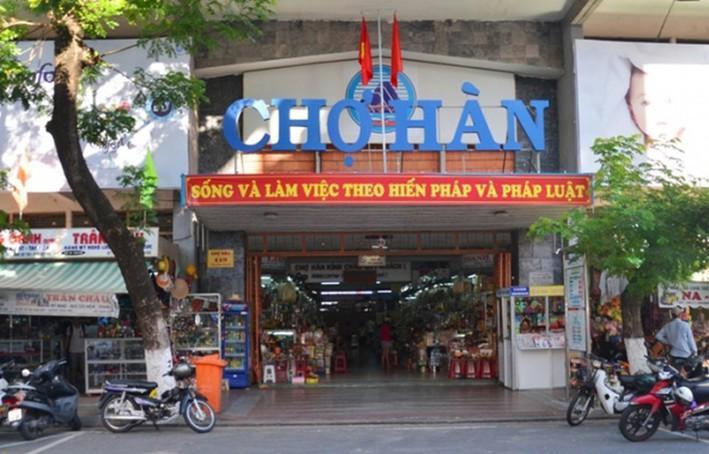
không có người nào đang đứng ở ngay lối ra vào chợ